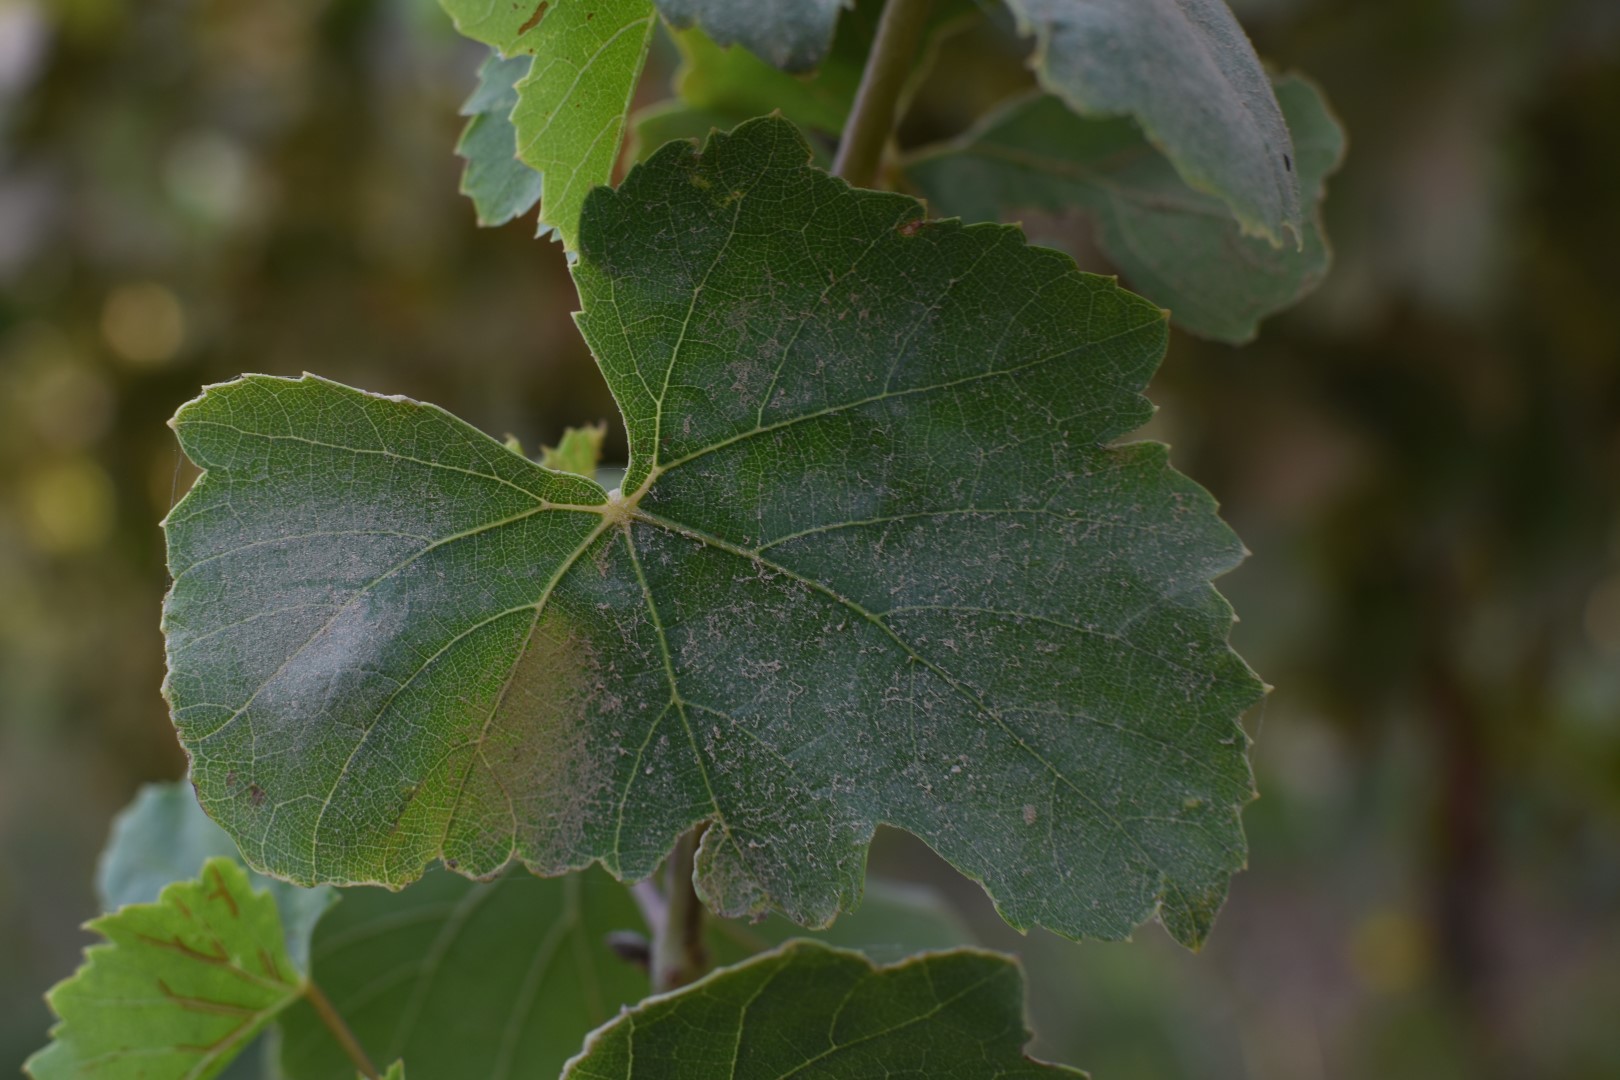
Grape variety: Thompson Seedless